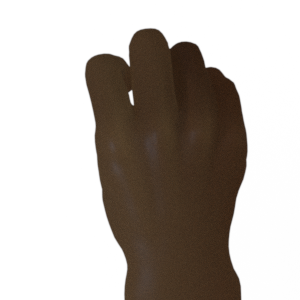
Label: rock